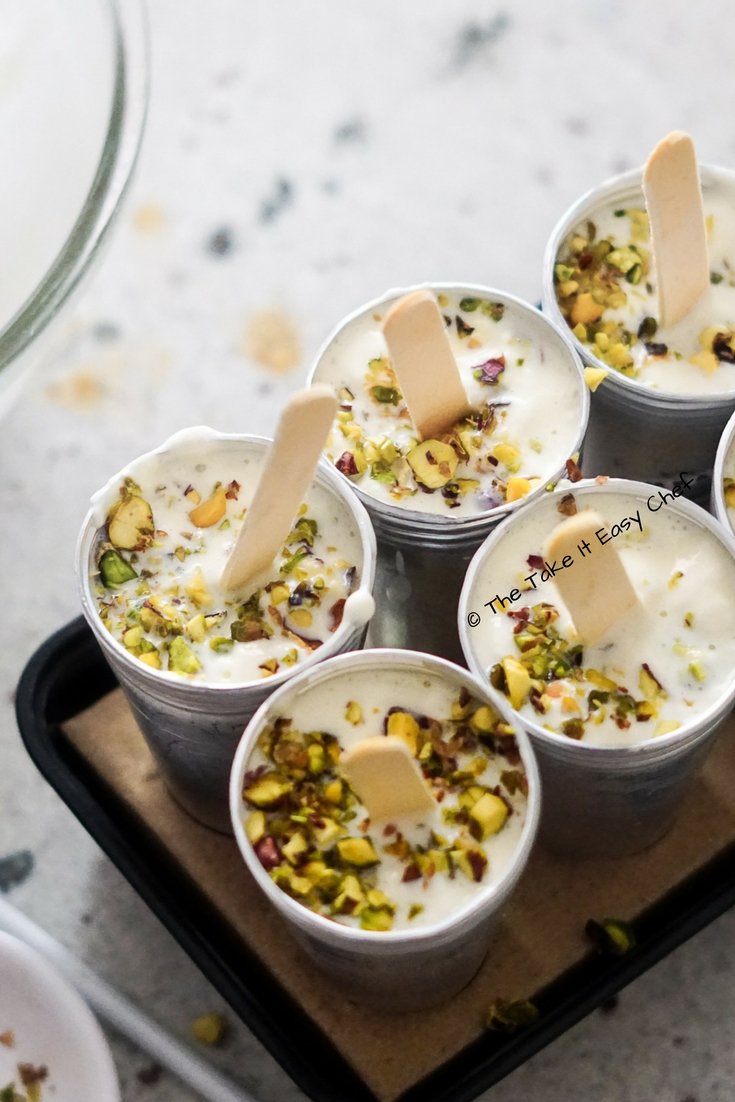
Dish: kulfi